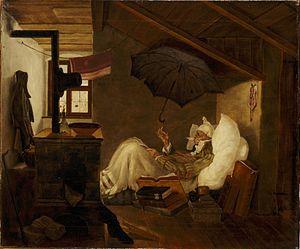
Le Pauvre Poète est une peinture de Carl Spitzweg réalisée en 1839 et conservée à la Neue Pinakothek de Munich.